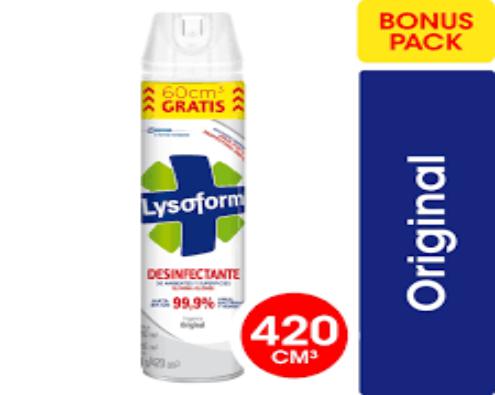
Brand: lysoform
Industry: Necessities